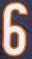
Number: 6